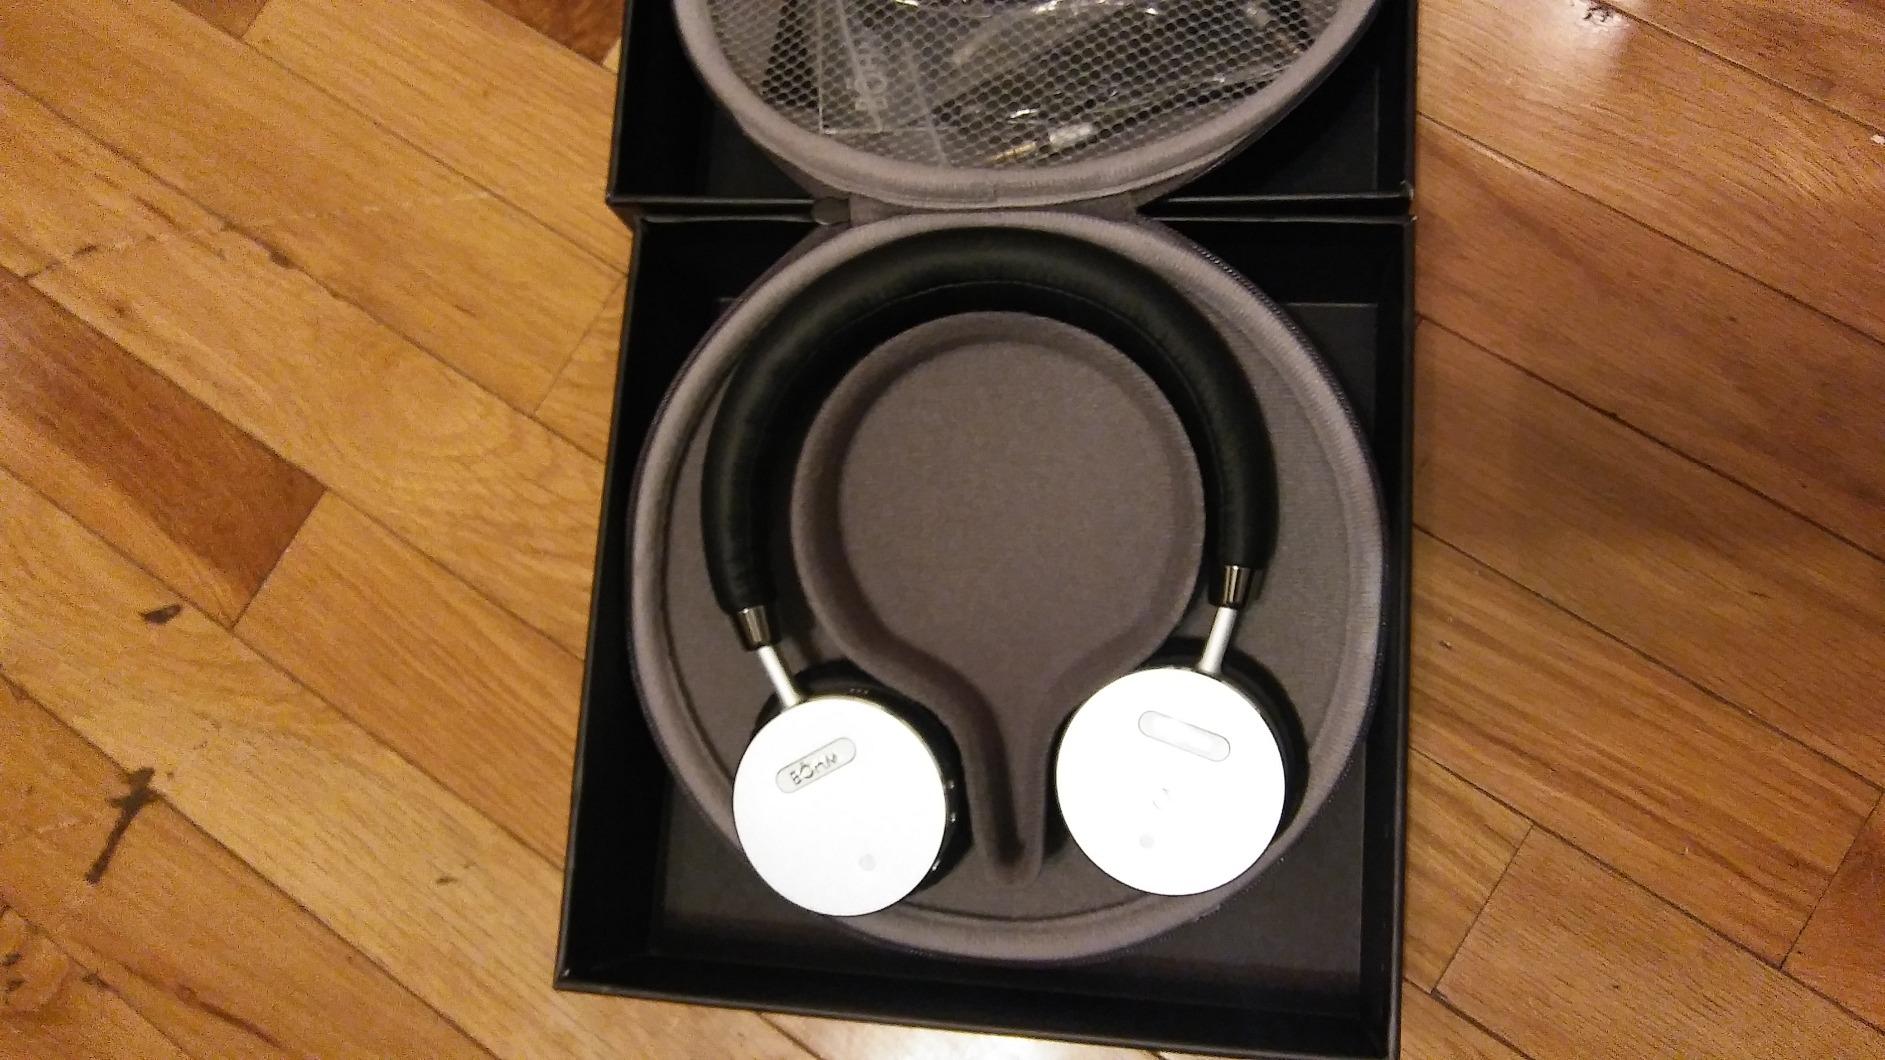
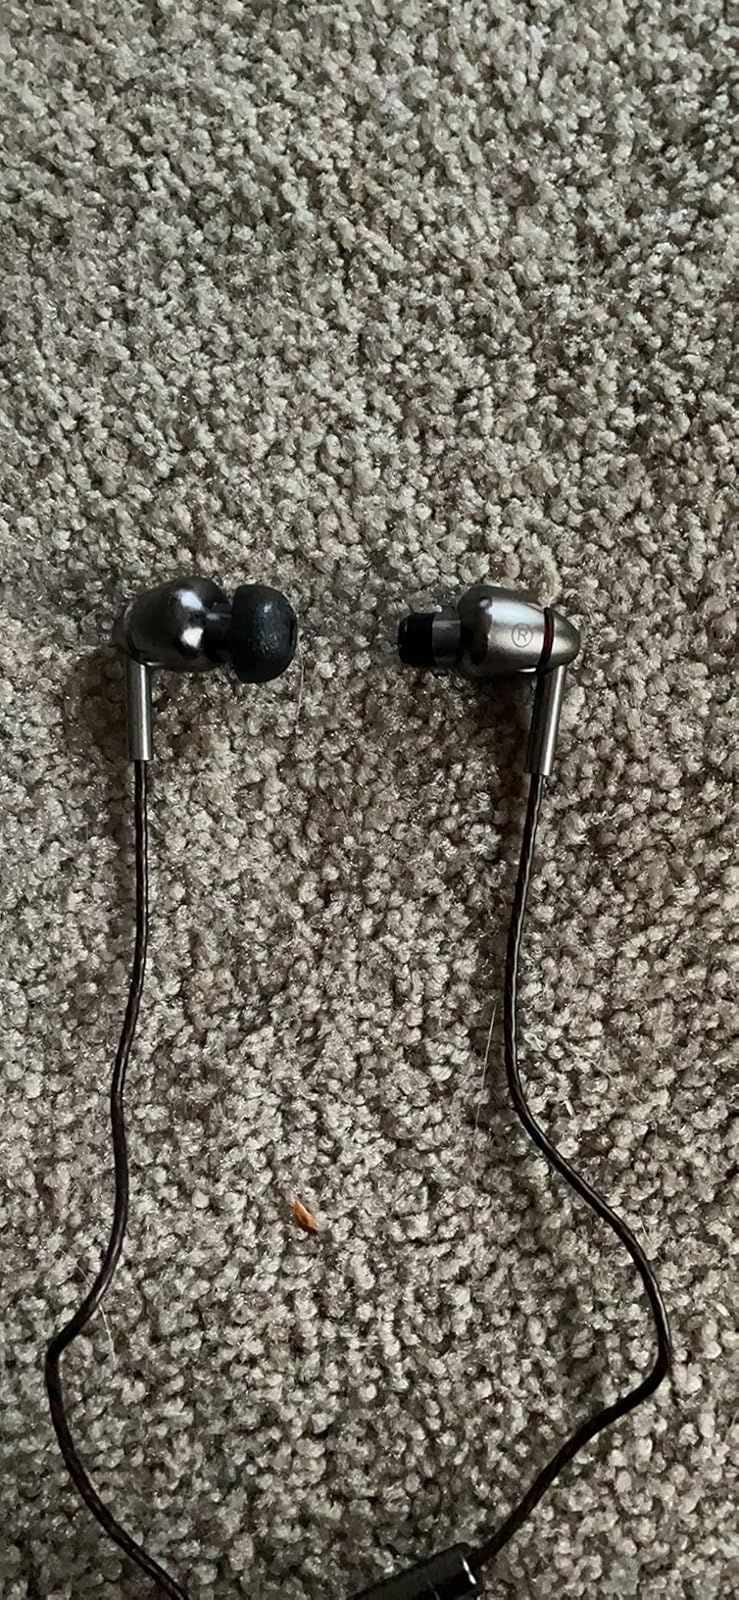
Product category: headphones
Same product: no